Killara Parish (County of Killara)

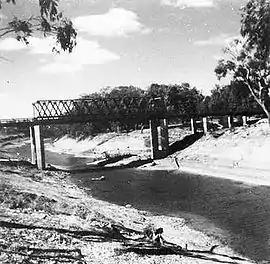
The Darling River at Tilpa c. 1945. The punt can be seen behind the new bridge

Killara Parish in the County of Killara is a civil parish of Killara County, located in Central Darling Shire at Latitude .